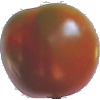
Label: Tomato Maroon 1